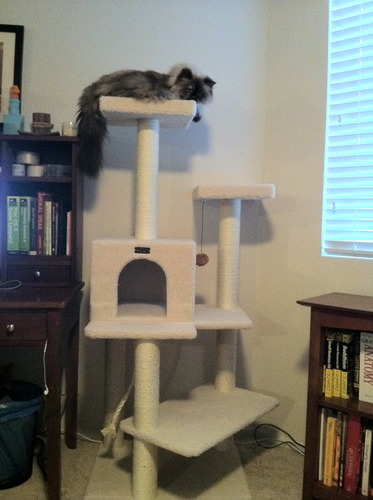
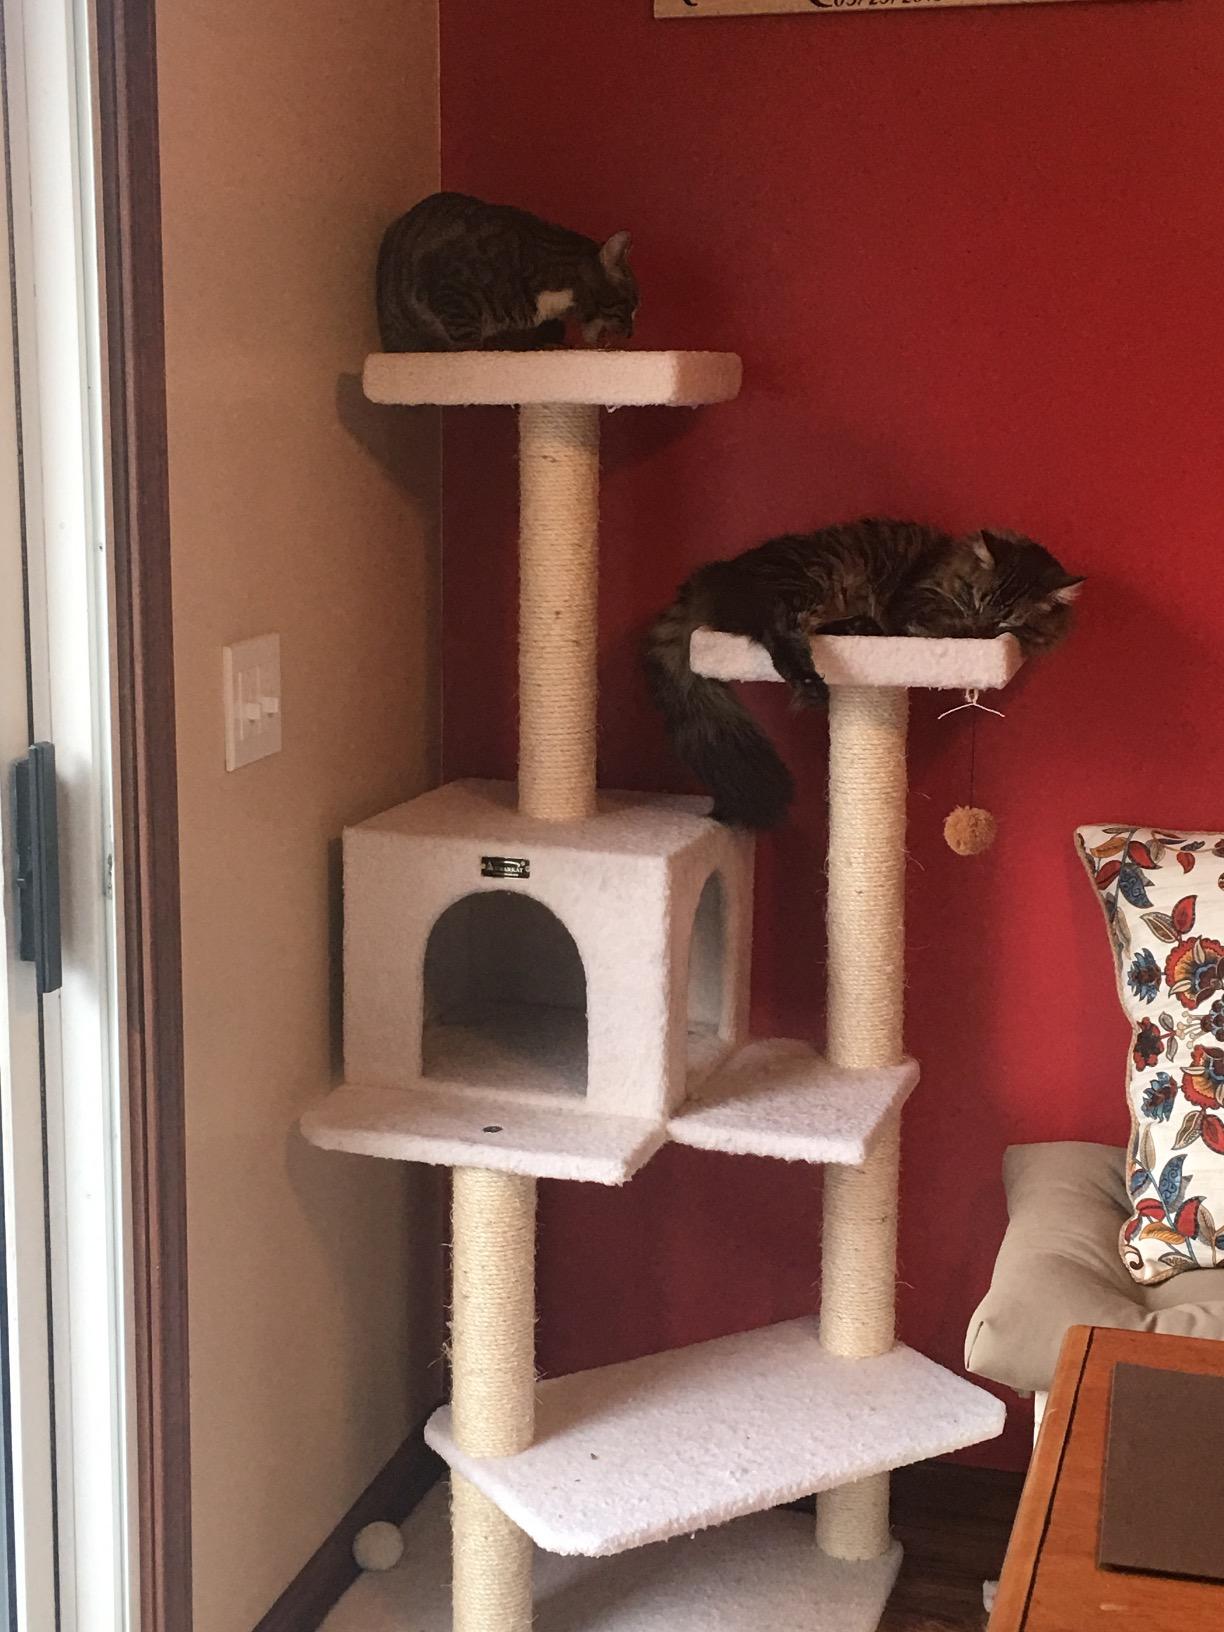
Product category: items_cat tree
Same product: yes